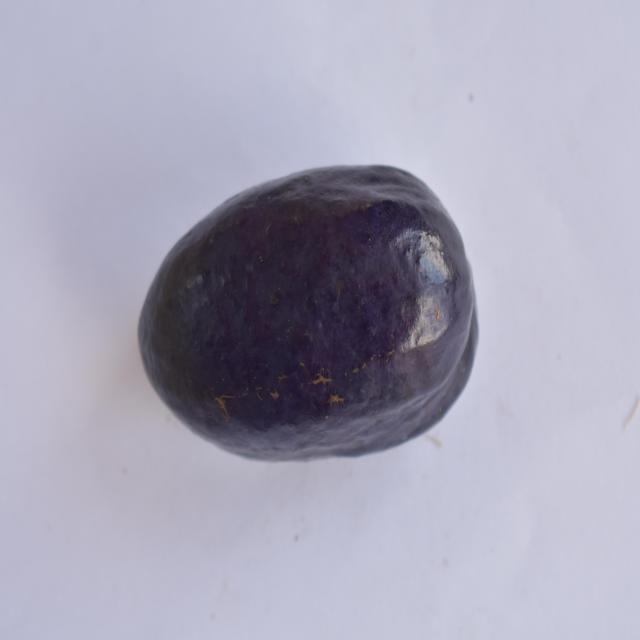
Plum grade: unaffected